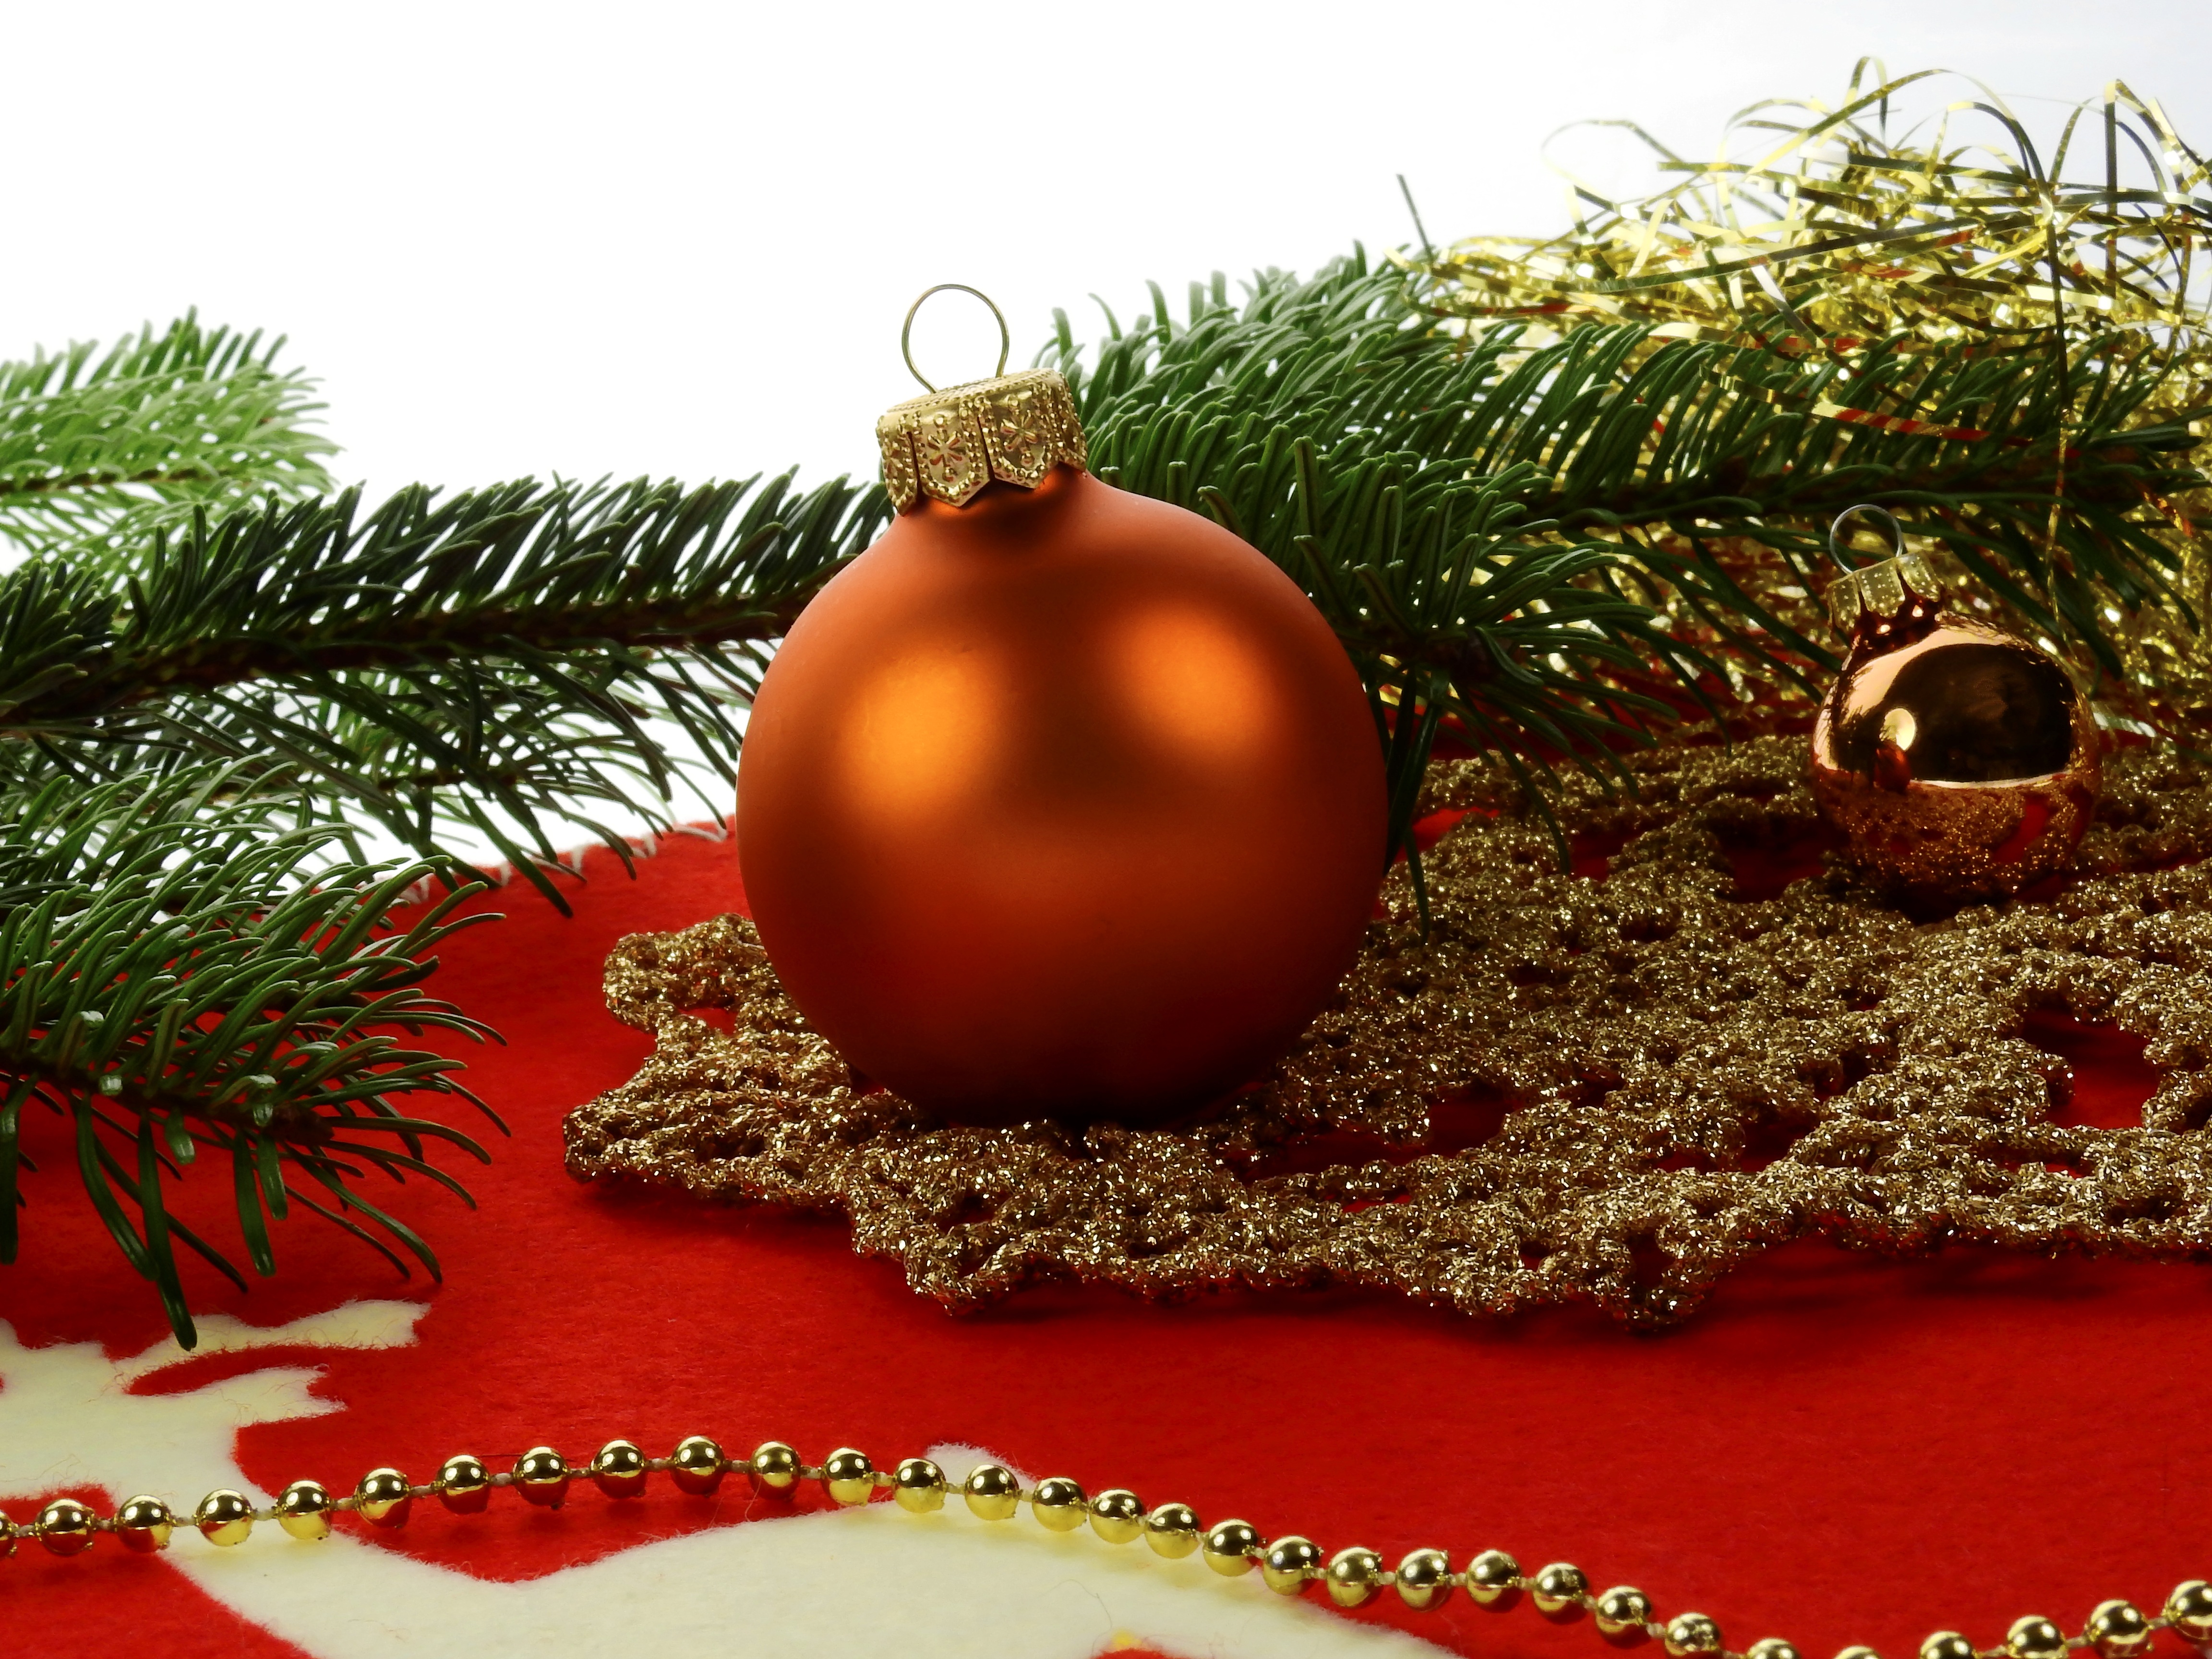
tree, branch, decoration, holiday, christmas, fir, christmas tree, deco, conifer, advent, christmas decoration, christmas time, contemplative, greeting card, christmas eve, christmas ornaments, wine eight ball